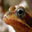
Label: frog